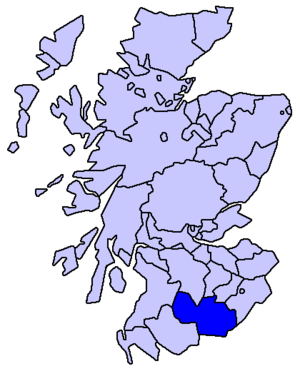
Dumfriesshire était un comté d'Écosse jusqu'en 1975 et une région de lieutenance. Sa capitale était Dumfries. Sa superficie est de 2 753 km². Il est bordé par Kirkcudbrightshire à l'ouest, Ayrshire au nord-ouest, Lanarkshire, Peeblesshire et Selkirkshire au nord et Roxburghshire à l'est.